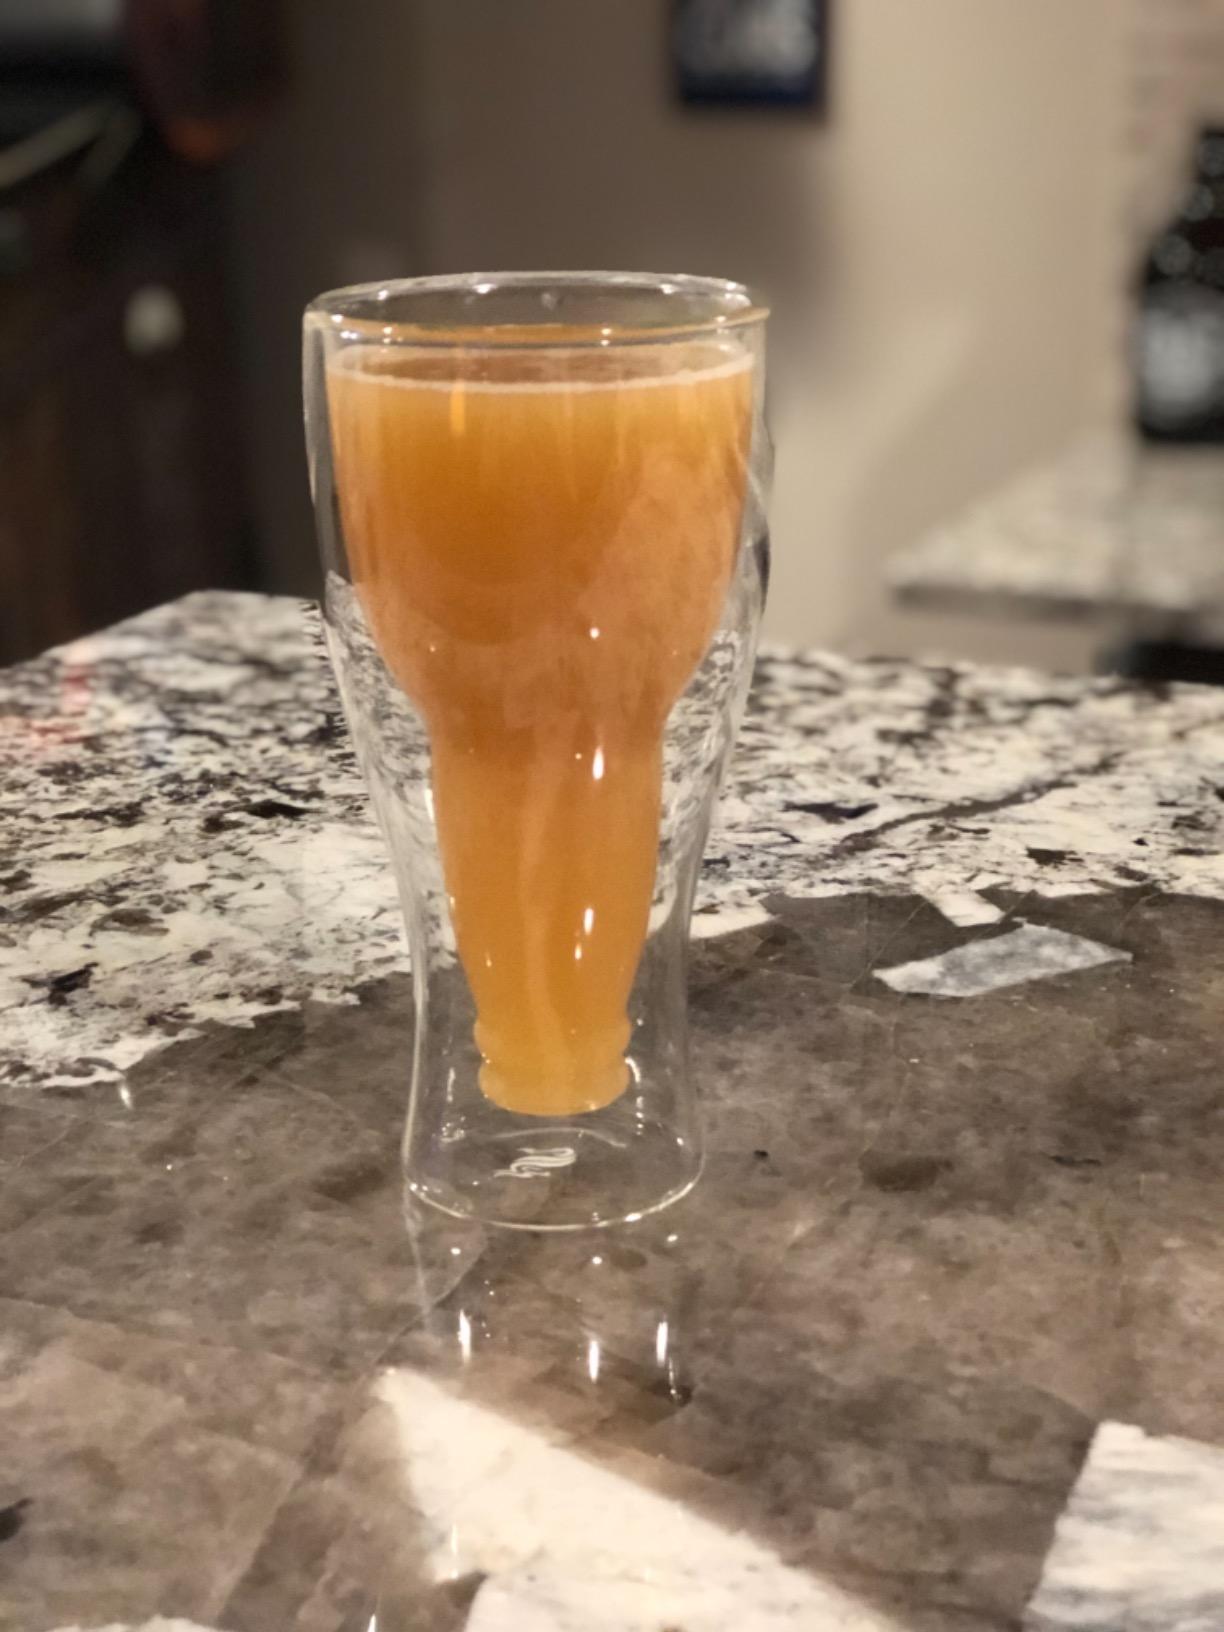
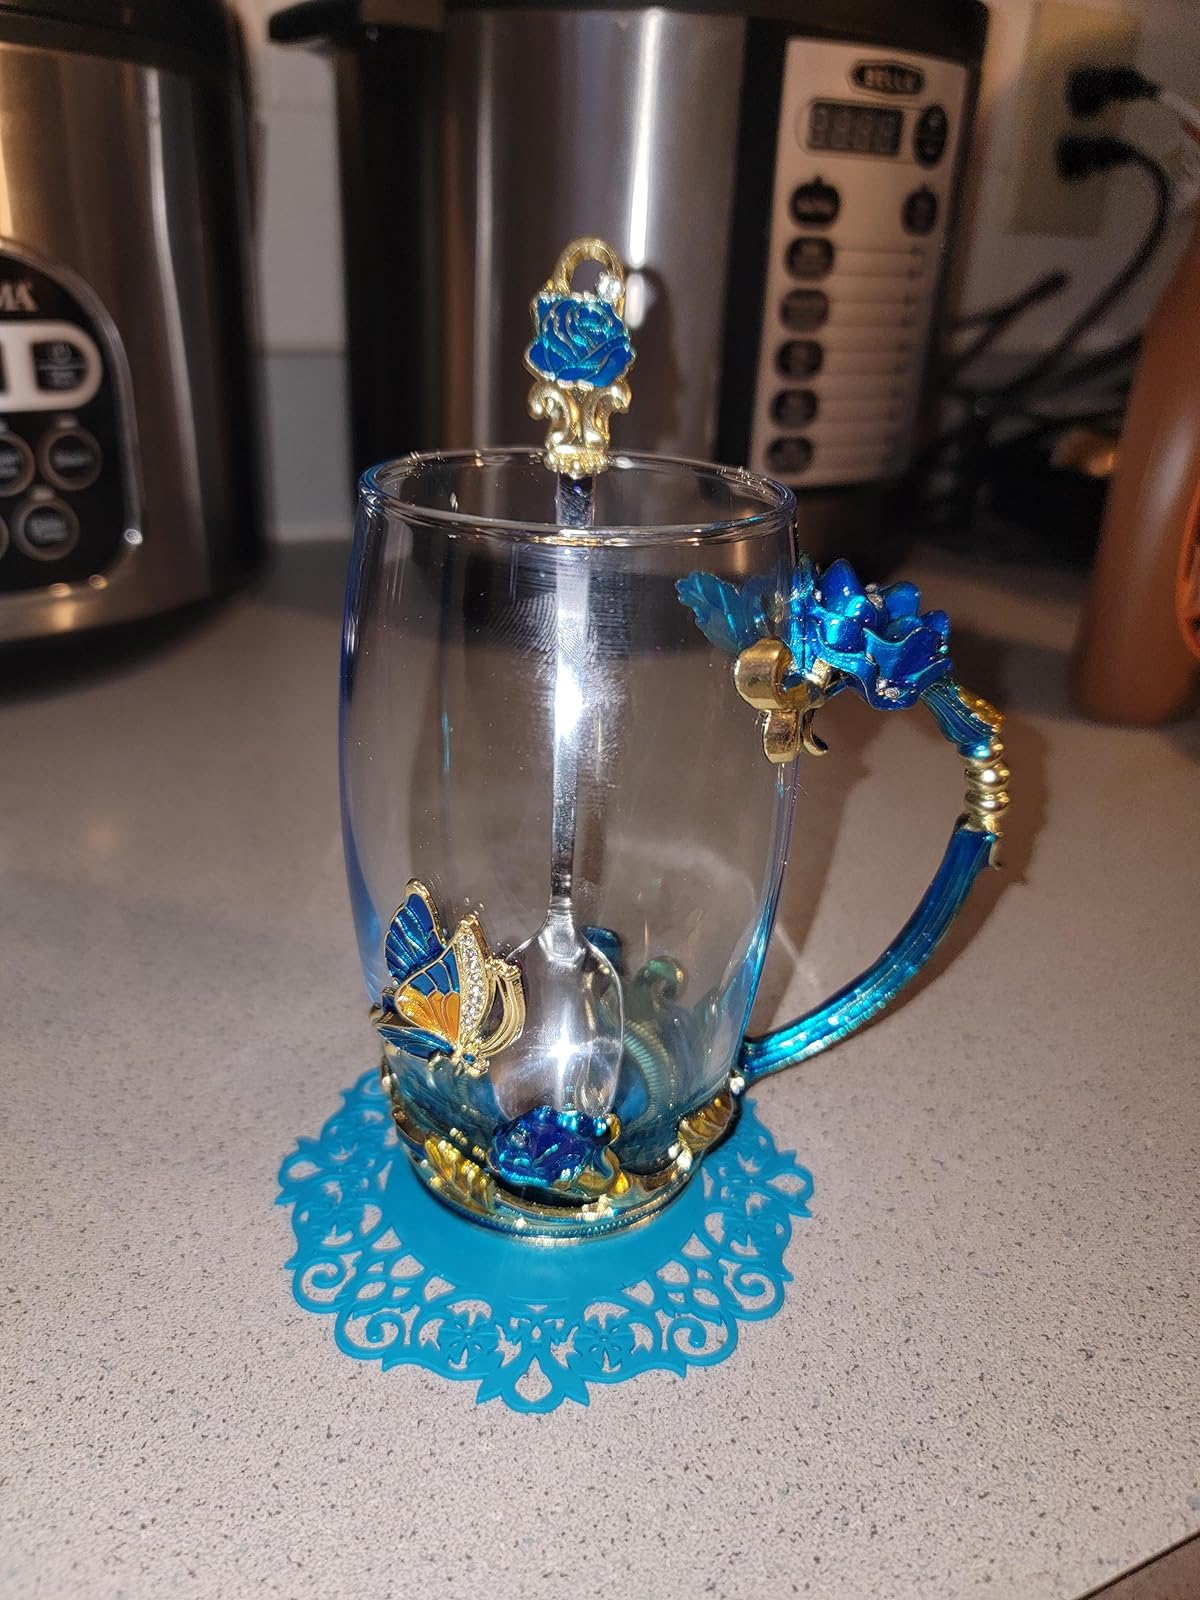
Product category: items_mug
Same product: no